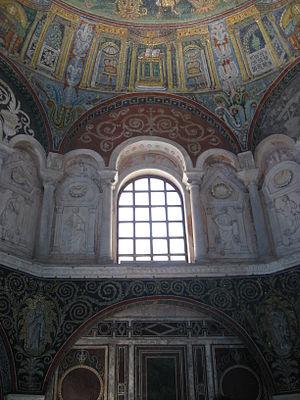
Ravenne est une ville italienne de la province de Ravenne en Émilie-Romagne. Elle est considérée comme la capitale mondiale de la mosaïque.